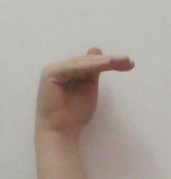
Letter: khaa